Steven I. Weiss

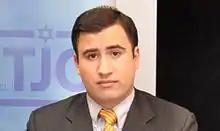
Steven I. Weiss

Steven Ira Weiss is an American journalist who has worked in television, blogging and print. He has written for "The Washington Post", "The Daily Beast", "Slate", "New York Magazine", "Harper's" and many other publications.